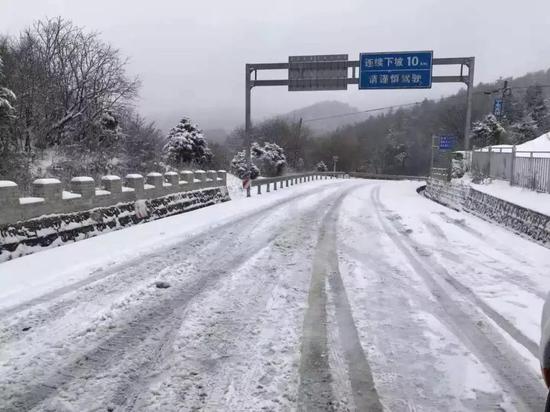
Weather: snow or frosty